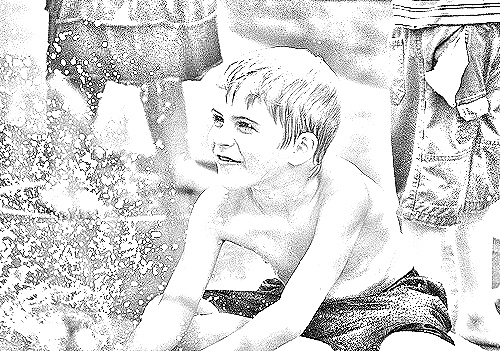
Portrait style: Sketch Portrait